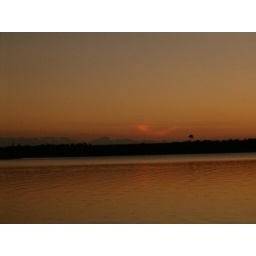
Sunset over Itaipu Lake.  That tree standing above the rest is my favorite in the world. :)